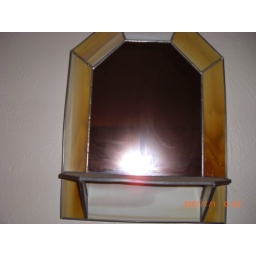
cool mirror by the front door